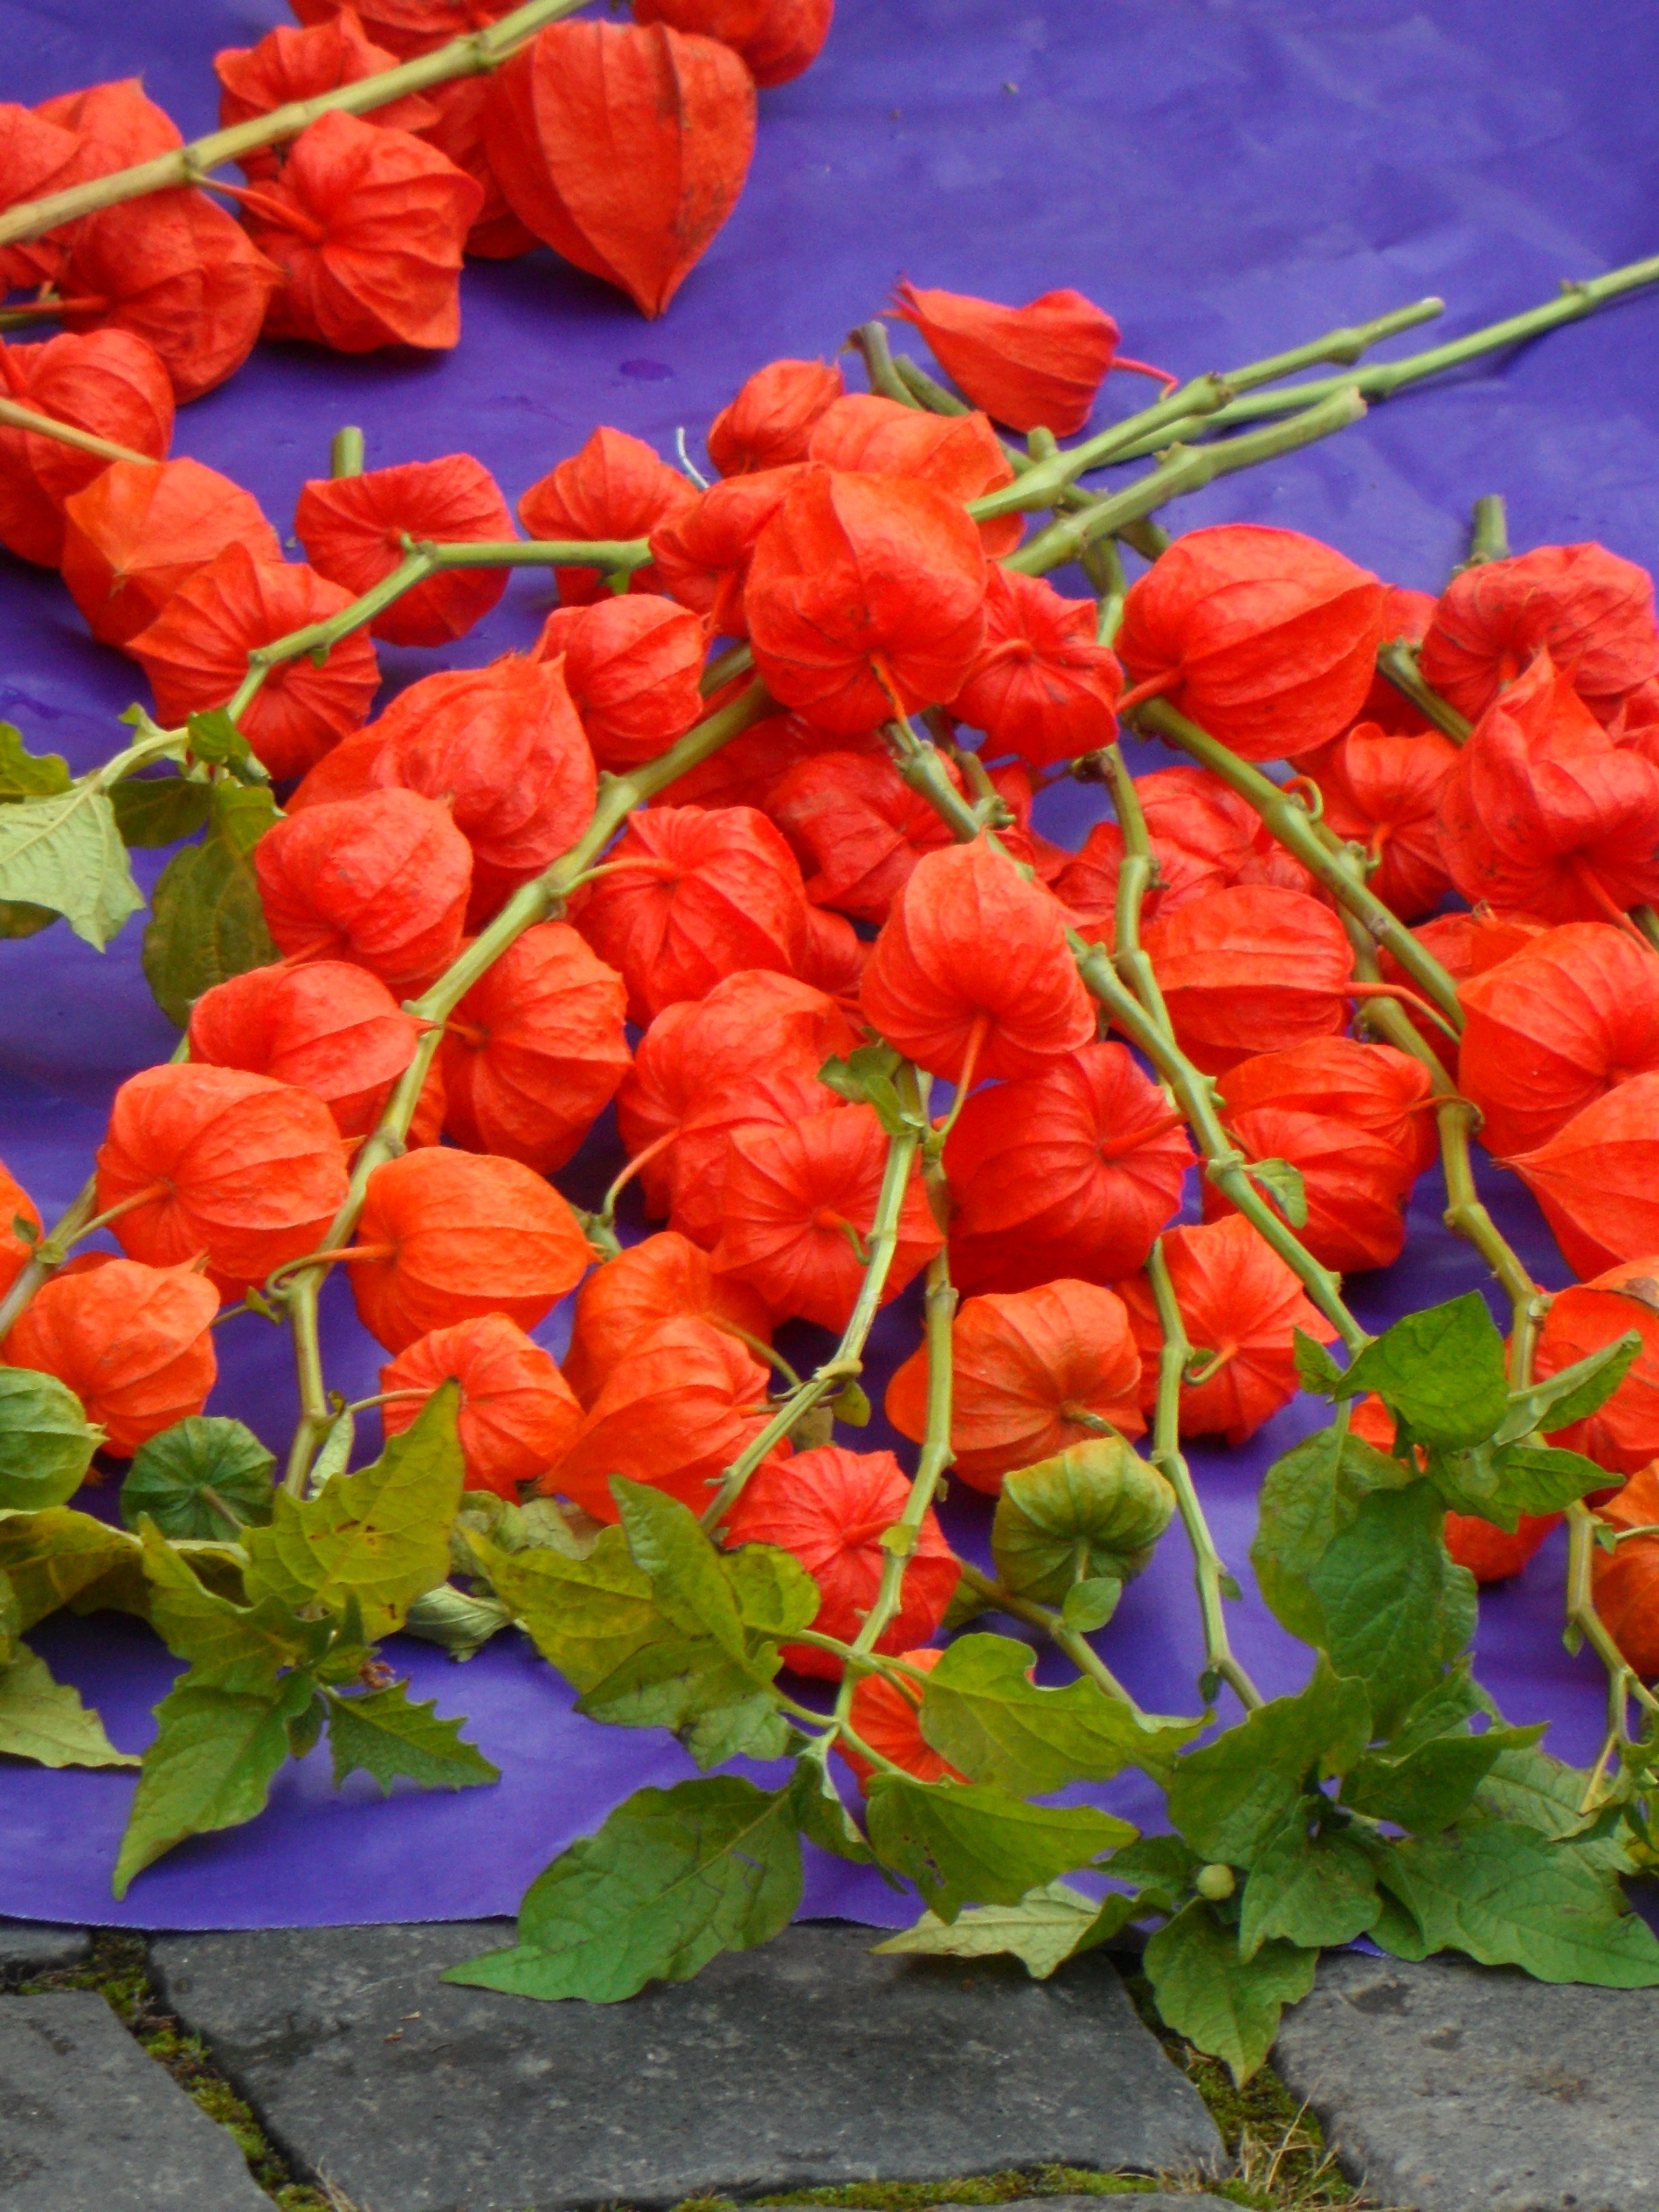
plant, flower, petal, orange, food, red, produce, vegetable, autumn, market, bright, peppers, lampionblume, ornamental plant, flowering plant, physalis alkekengi, nachtschattengew chs, bladder cherry, annual plant, land plant, lampionblumen